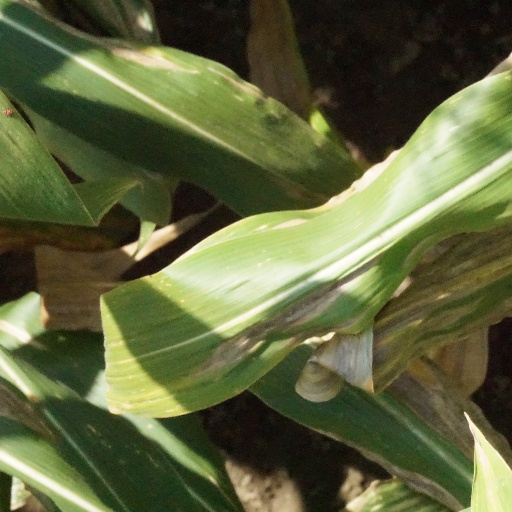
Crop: maize; corn